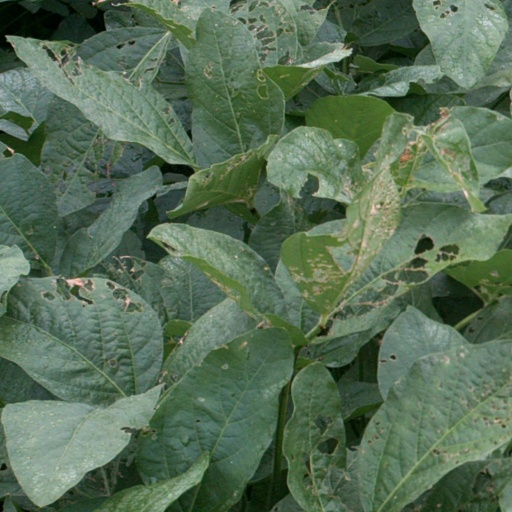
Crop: soybean